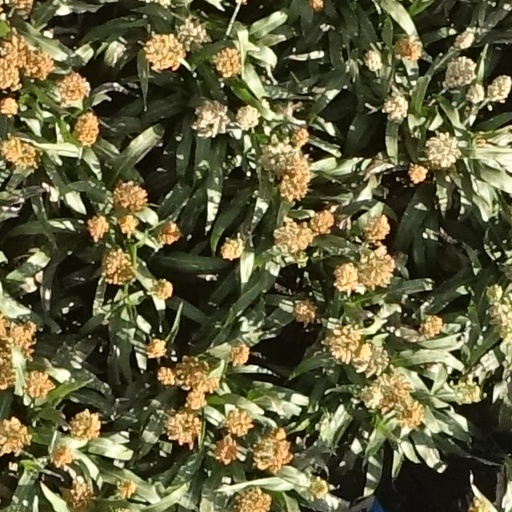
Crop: sorghum